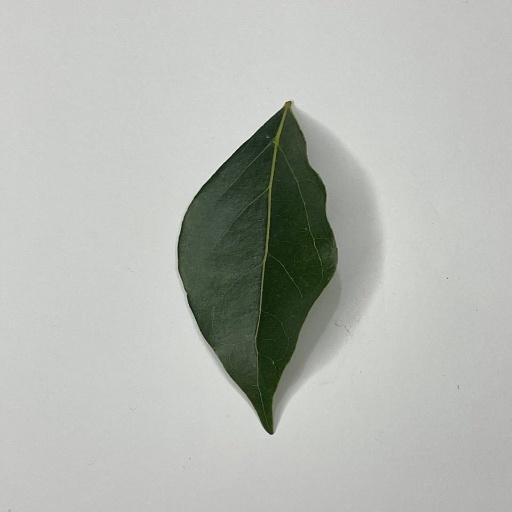
Species: Camphor
Leaf condition: Healthy Leaf